George Emil Palade University of Medicine, Pharmacy, Science and Technology of Târgu Mureș

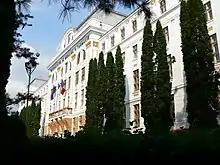
University of Medicine and Pharmacy of Târgu Mureş

The University carries on its activity as a university with a structure and specialities that are accredited by the law. The University of Medicine and Pharmacy of Târgu Mureș functions as a public institution with legal status, being the only university in the field of healthcare where teaching is in Romanian, Hungarian, and recently, in English. Graduates of study programmes can benefit from different levels of academic degrees: bachelor, master’s, doctoral. Their area of specialisation according to the division of academic knowledge and professional division of labour is also different. Following the absorption of Petru Maior University, three more faculties were integrated into the university.